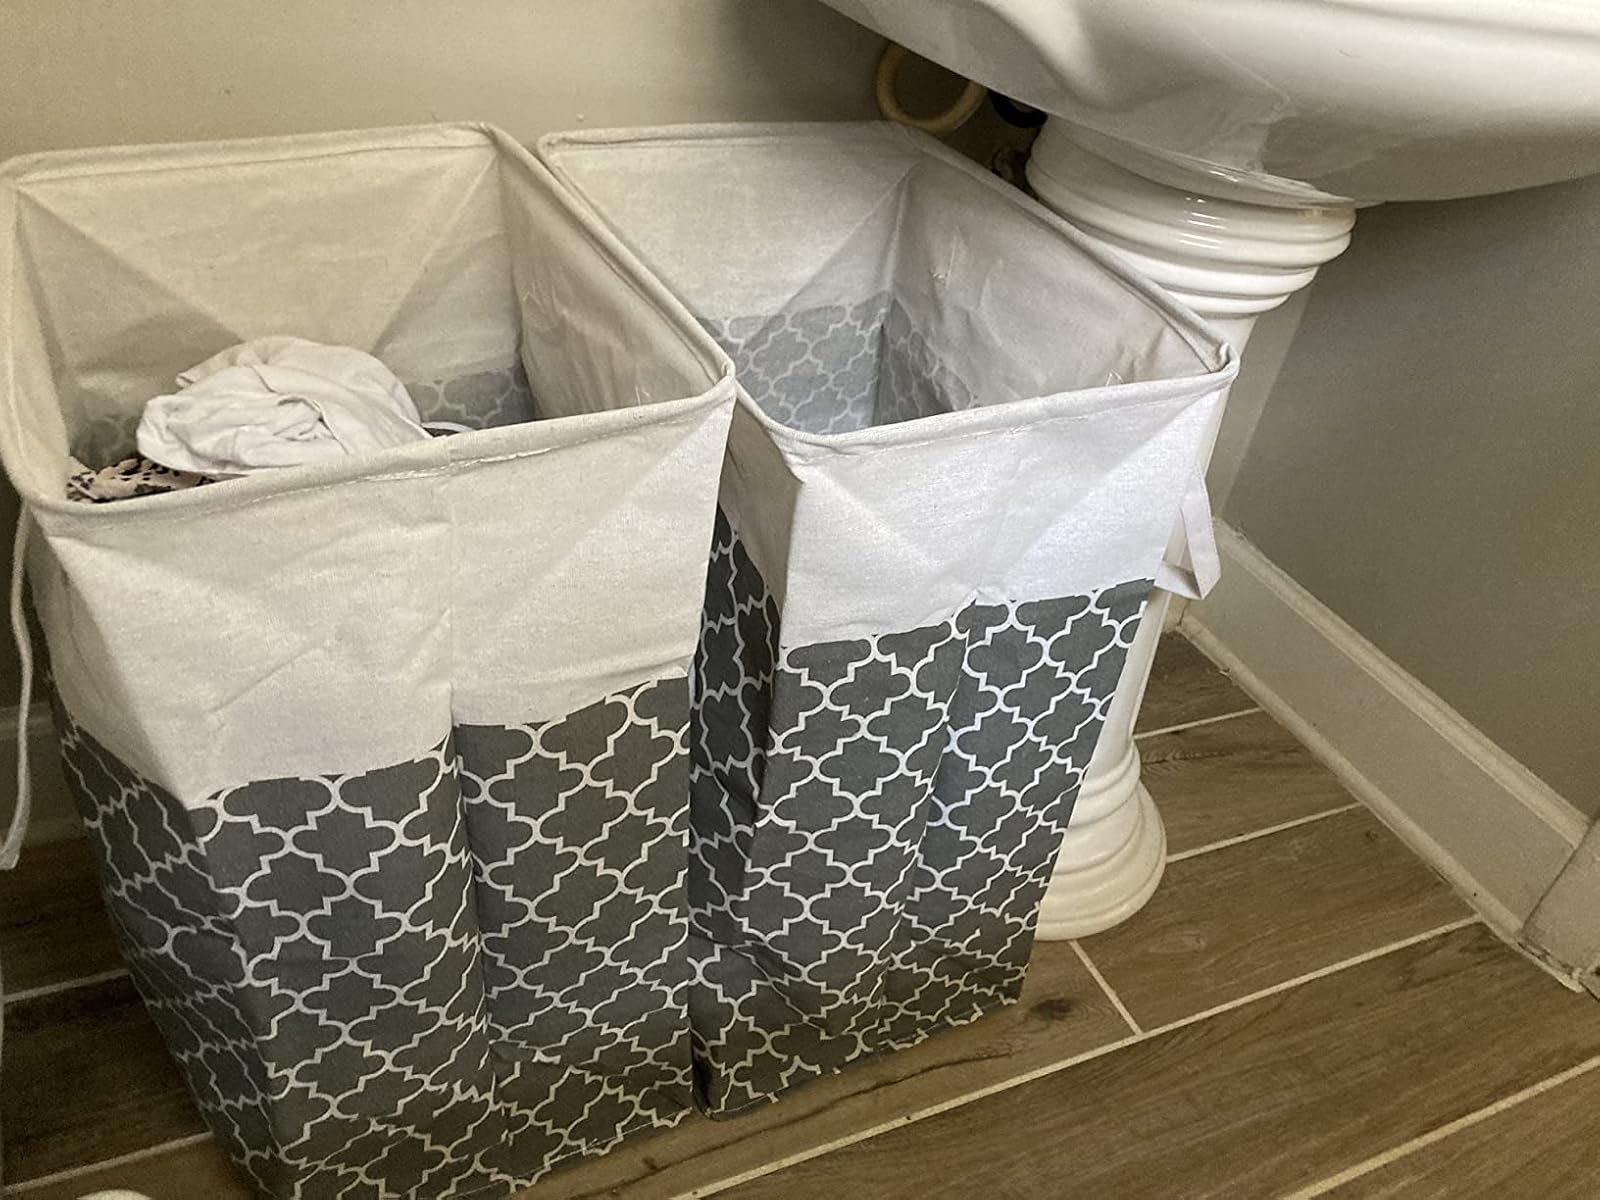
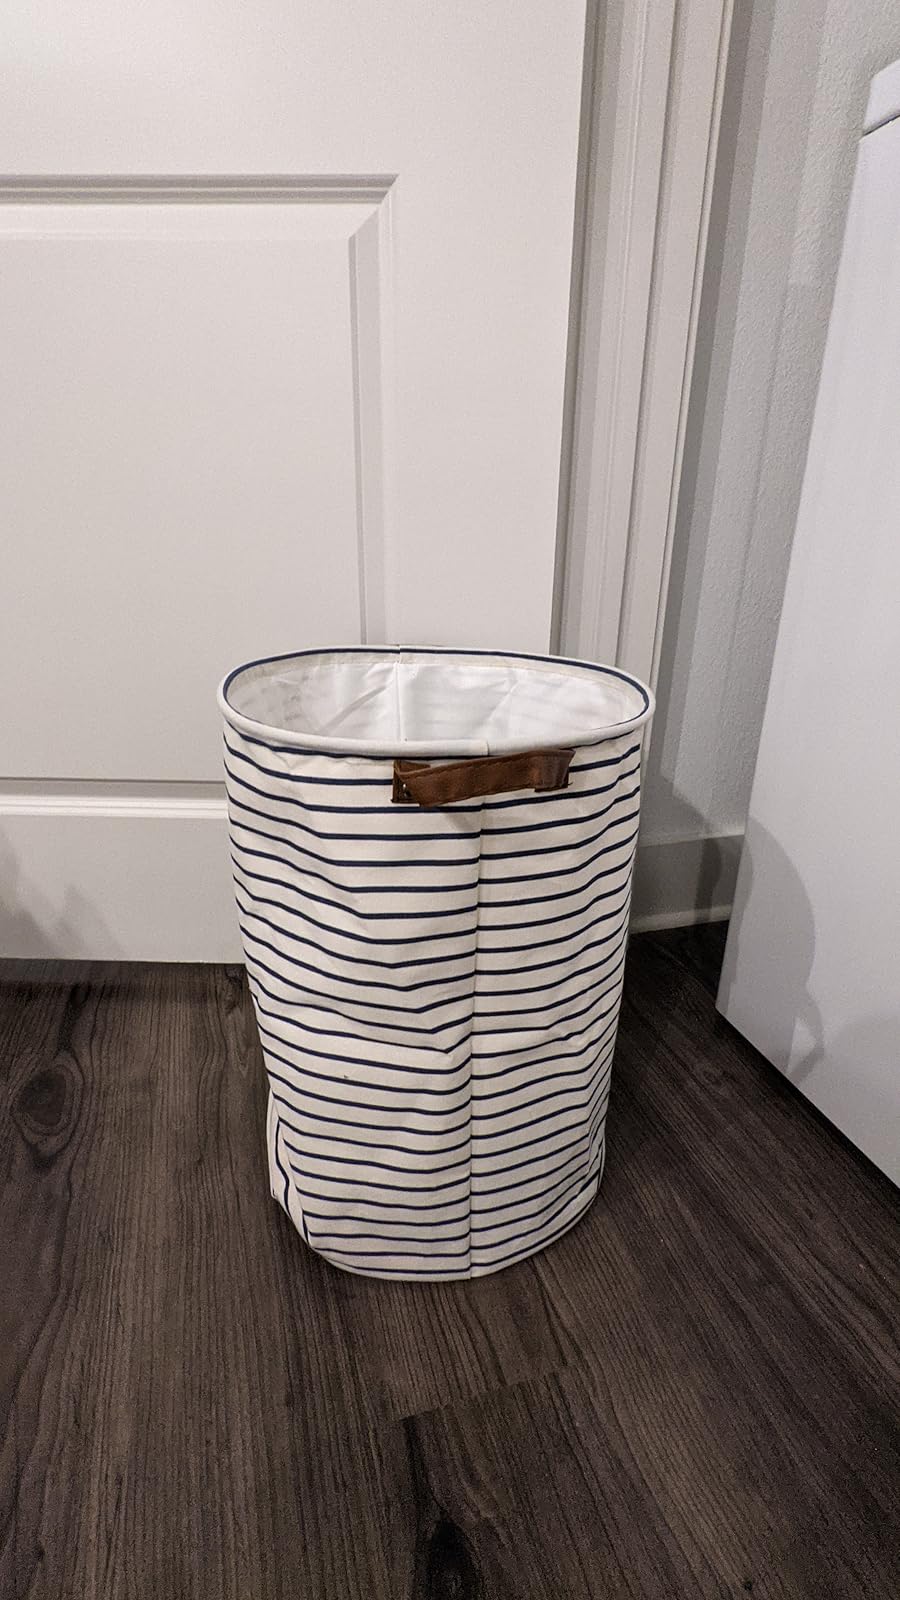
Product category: items_hamper
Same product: no